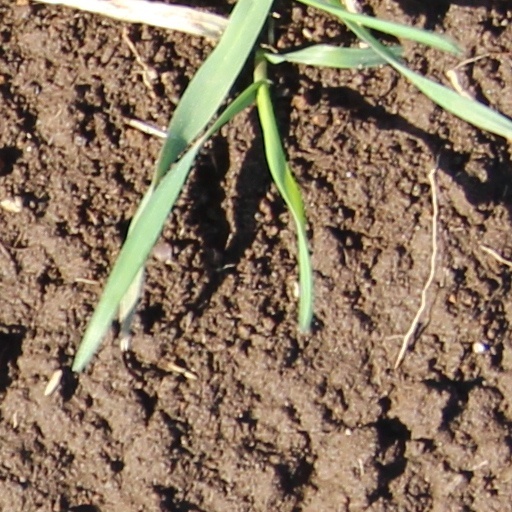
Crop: wheat